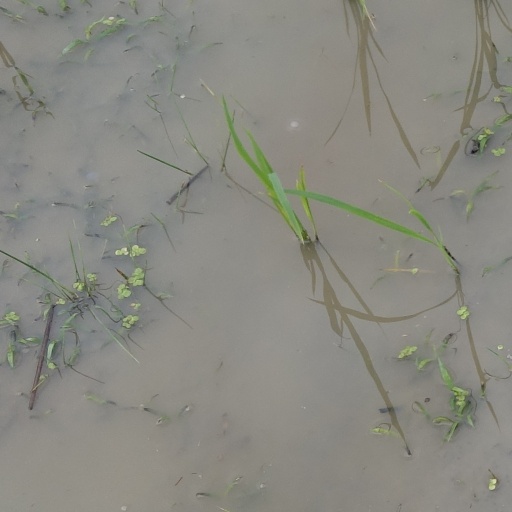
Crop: rice